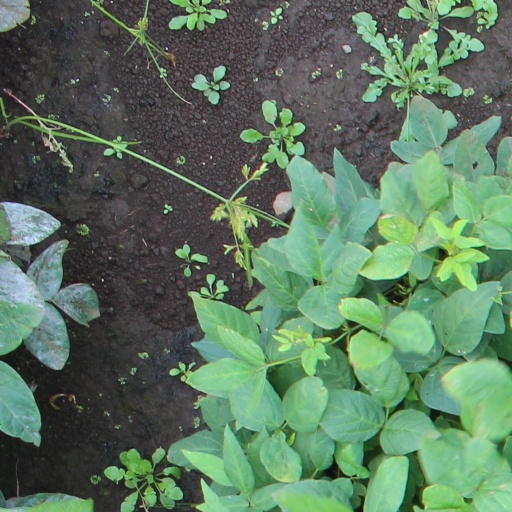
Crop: soybean